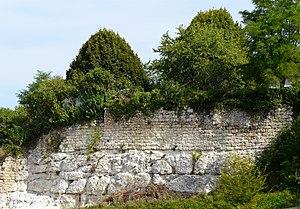
Vestiges des remparts de la première enceinte, château de Grignols, Dordogne, France.
Le château de Grignols est un château français implanté sur la commune de Grignols dans le département de la Dordogne, en région Nouvelle-Aquitaine. Ses parties les plus anciennes remontent au XIIIᵉ siècle.